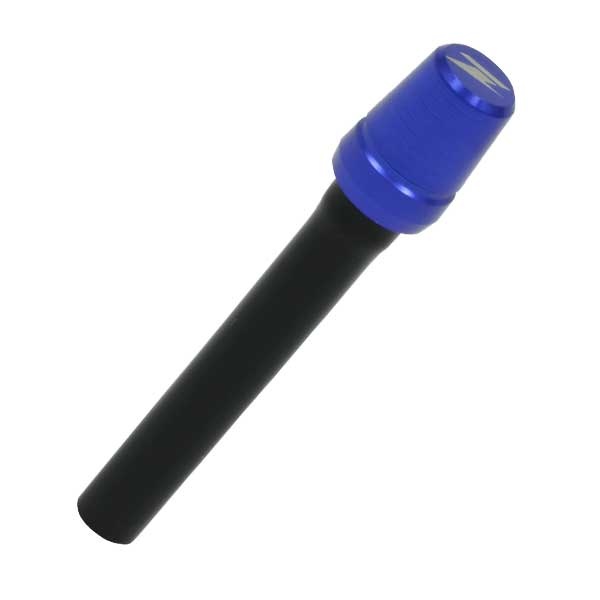
ユニフローキャップ ブルー
【ZETA ジータ ダートフリーク ZE93-1001 ユニフローキャップ ブルー】 タンク内の通気を確保し、転倒時にはガソリンの逆流を防止するワンウェイバルブ付ホース。 バルブ部は、高精度マシン加工されたアルミ合金に鮮やかなカラーアルマイトを施す。 ※画像はイメージとなり、掲載されている製品のデザインや仕様は予告なく変更することがあります。ご了承ください。
Brand: ジータ(ZETA)
Category: Vehicles & Parts > Vehicle Parts & Accessories > Motor Vehicle Parts > Motor Vehicle Fuel Systems > Fuel Caps